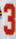
Number: 3